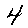
Label: 4